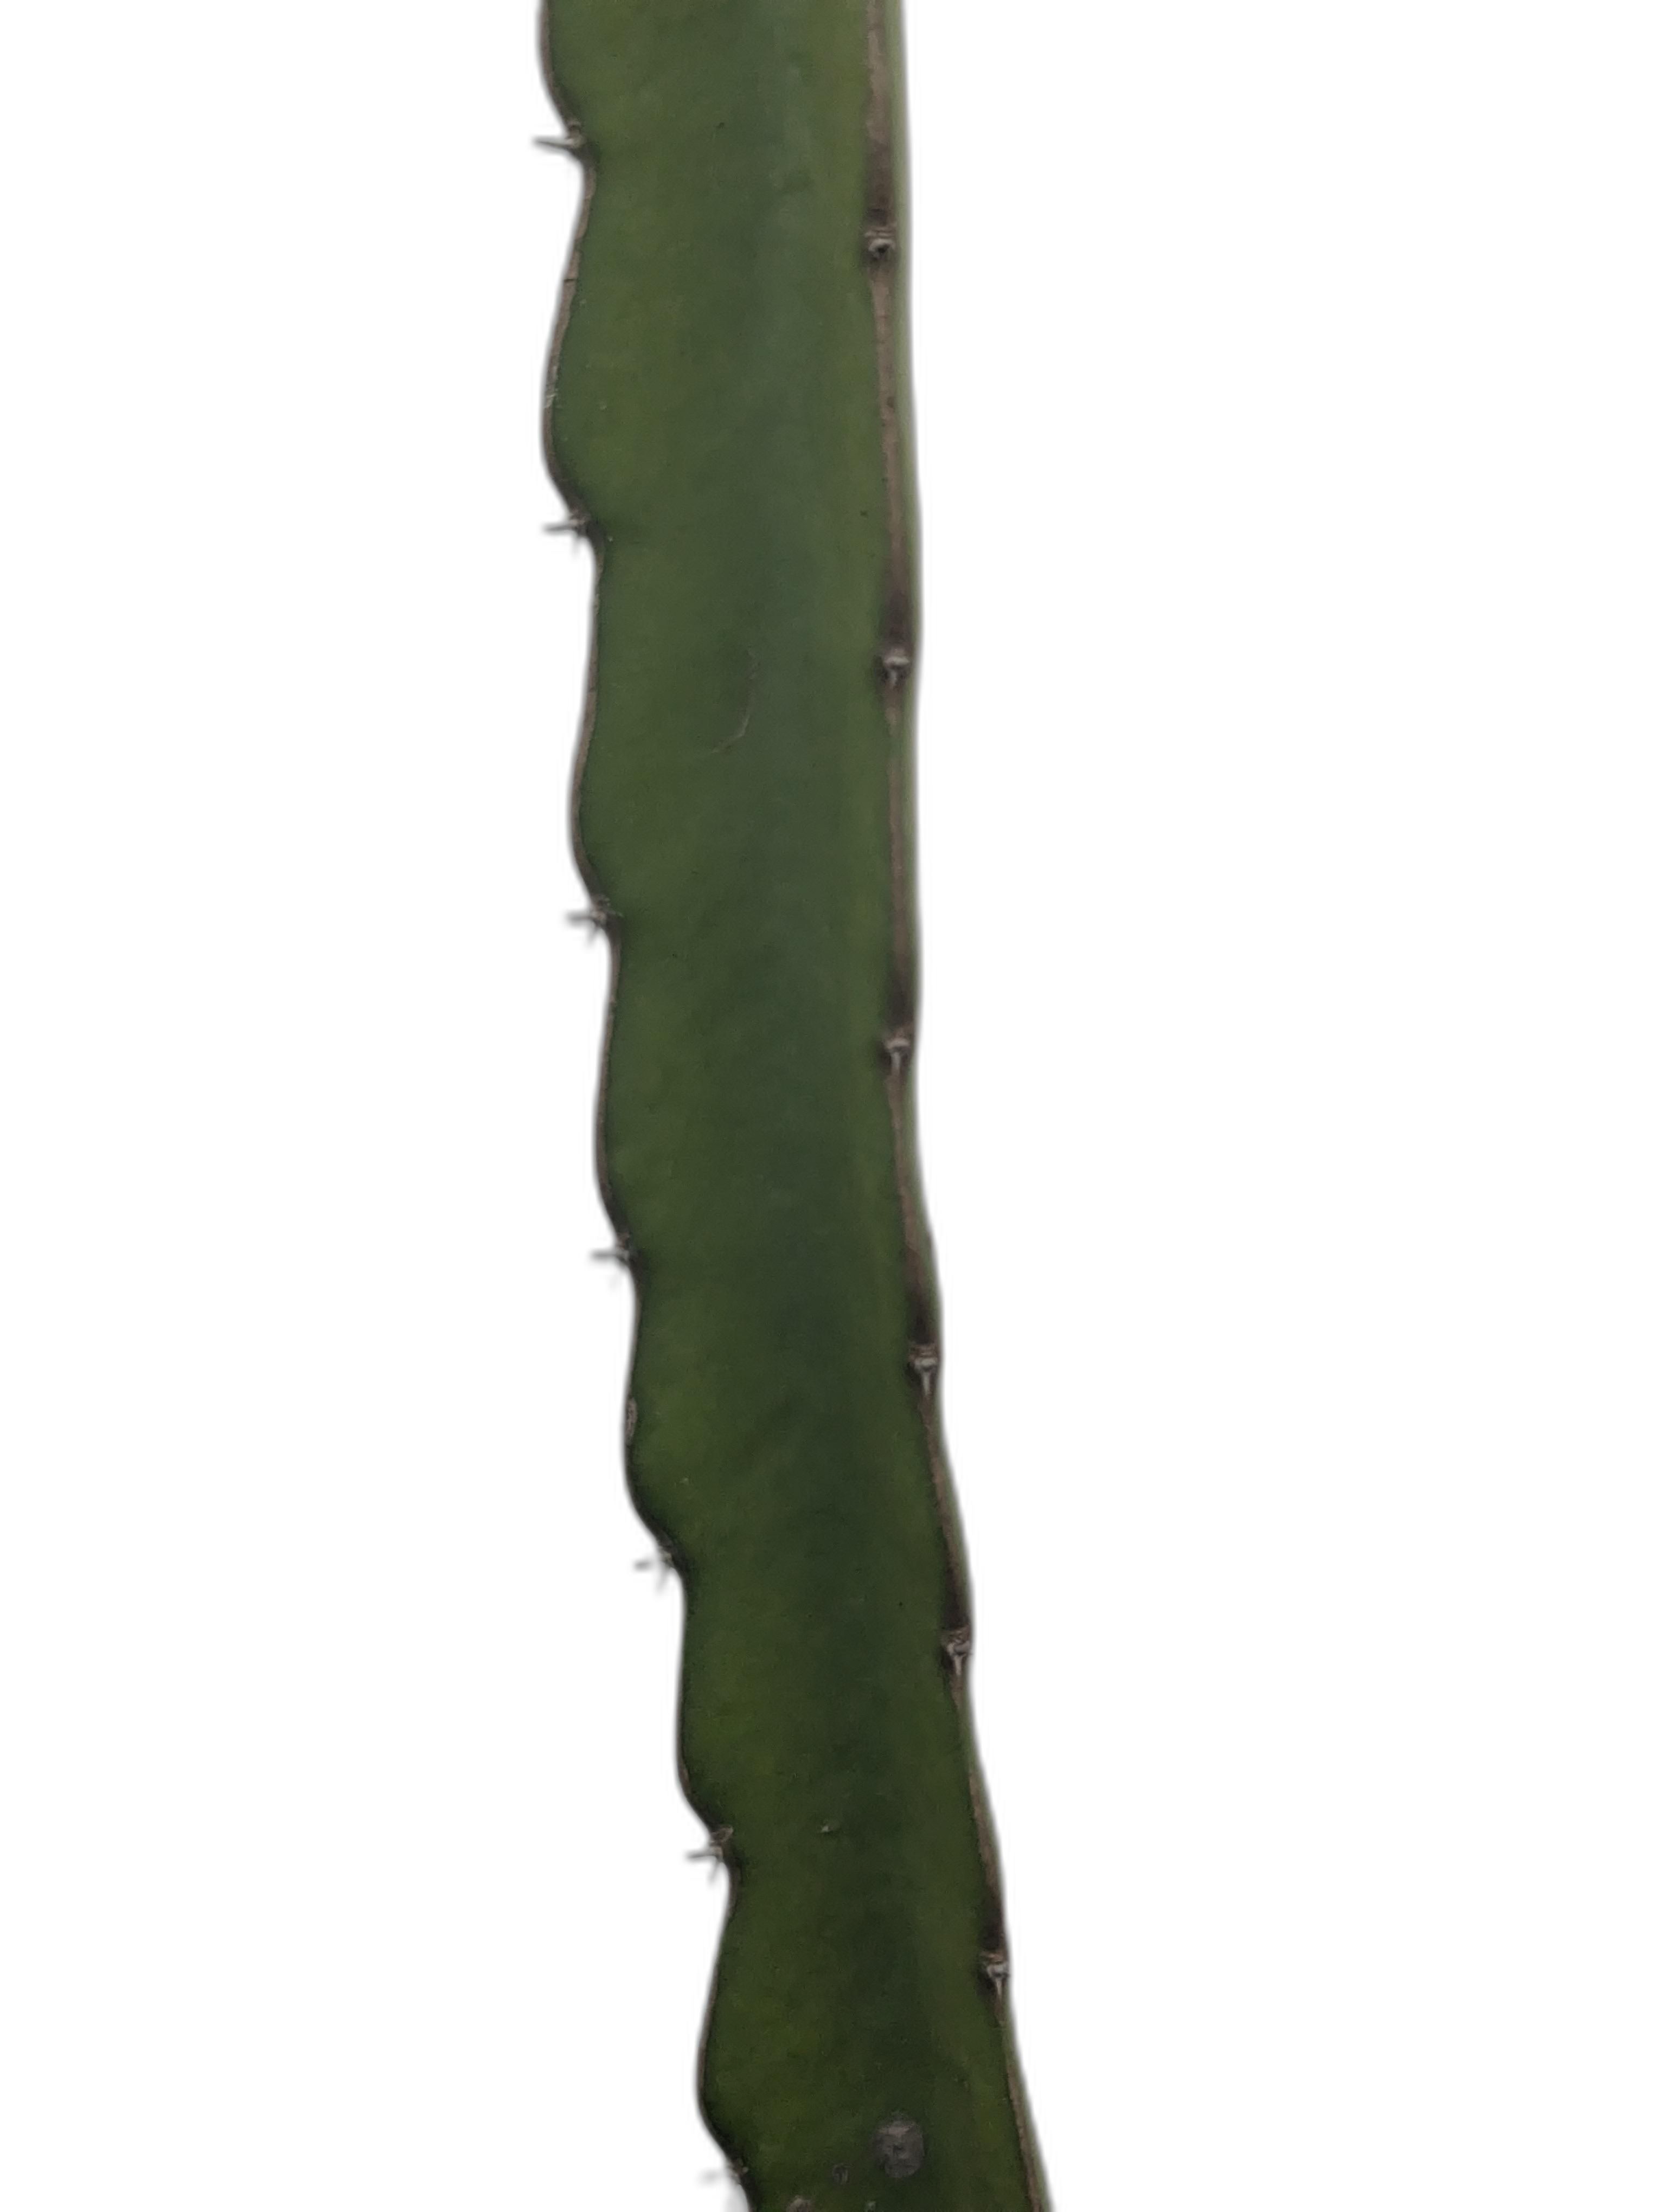
Label: Good leaf